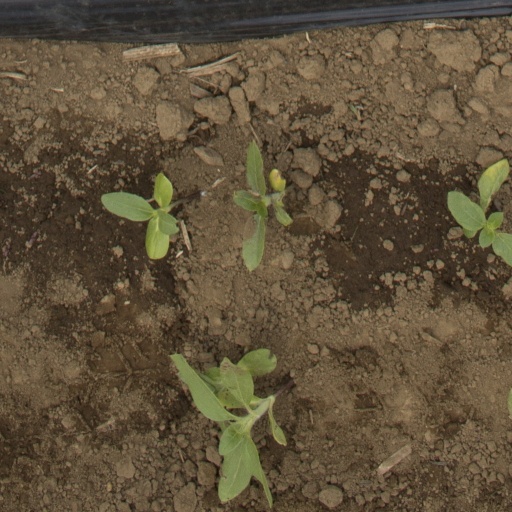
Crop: Jerusalem artichoke